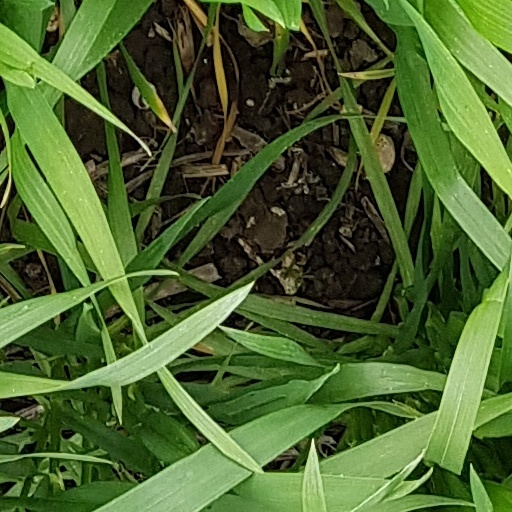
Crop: wheat